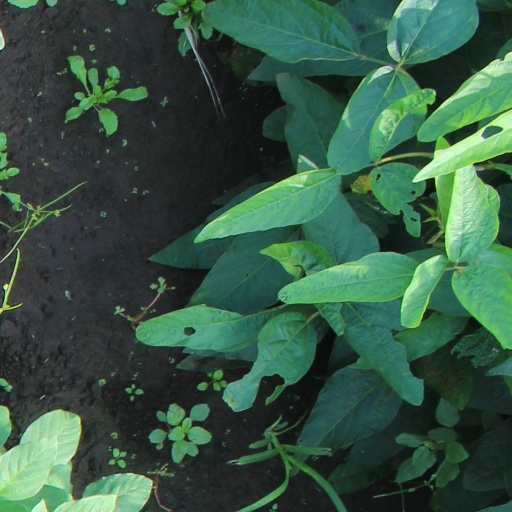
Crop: soybean